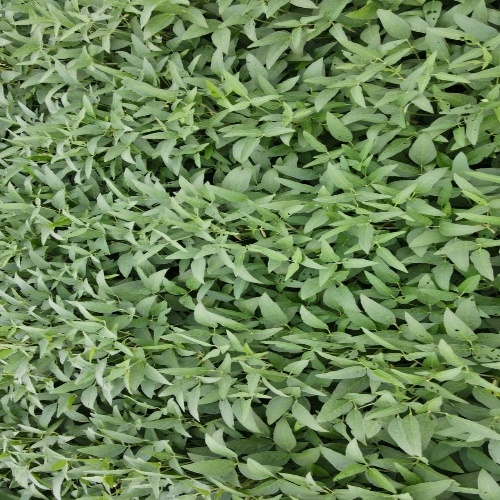
Label: Diabrotica_speciosa